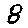
Label: 8